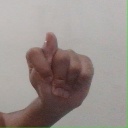
अक्षर: ट